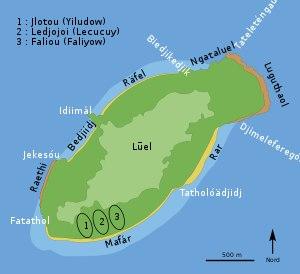
Fais est un atoll surélevé situé approximativement à 87 kilomètres à l'est d'Ulithi et 251 km au nord-est de Yap, dans les îles Carolines dans l'océan Pacifique. Il appartient aux îles extérieures de Yap. Du point de vue administratif, c'est une municipalité de l'État de Yap, dans les États fédérés de Micronésie.